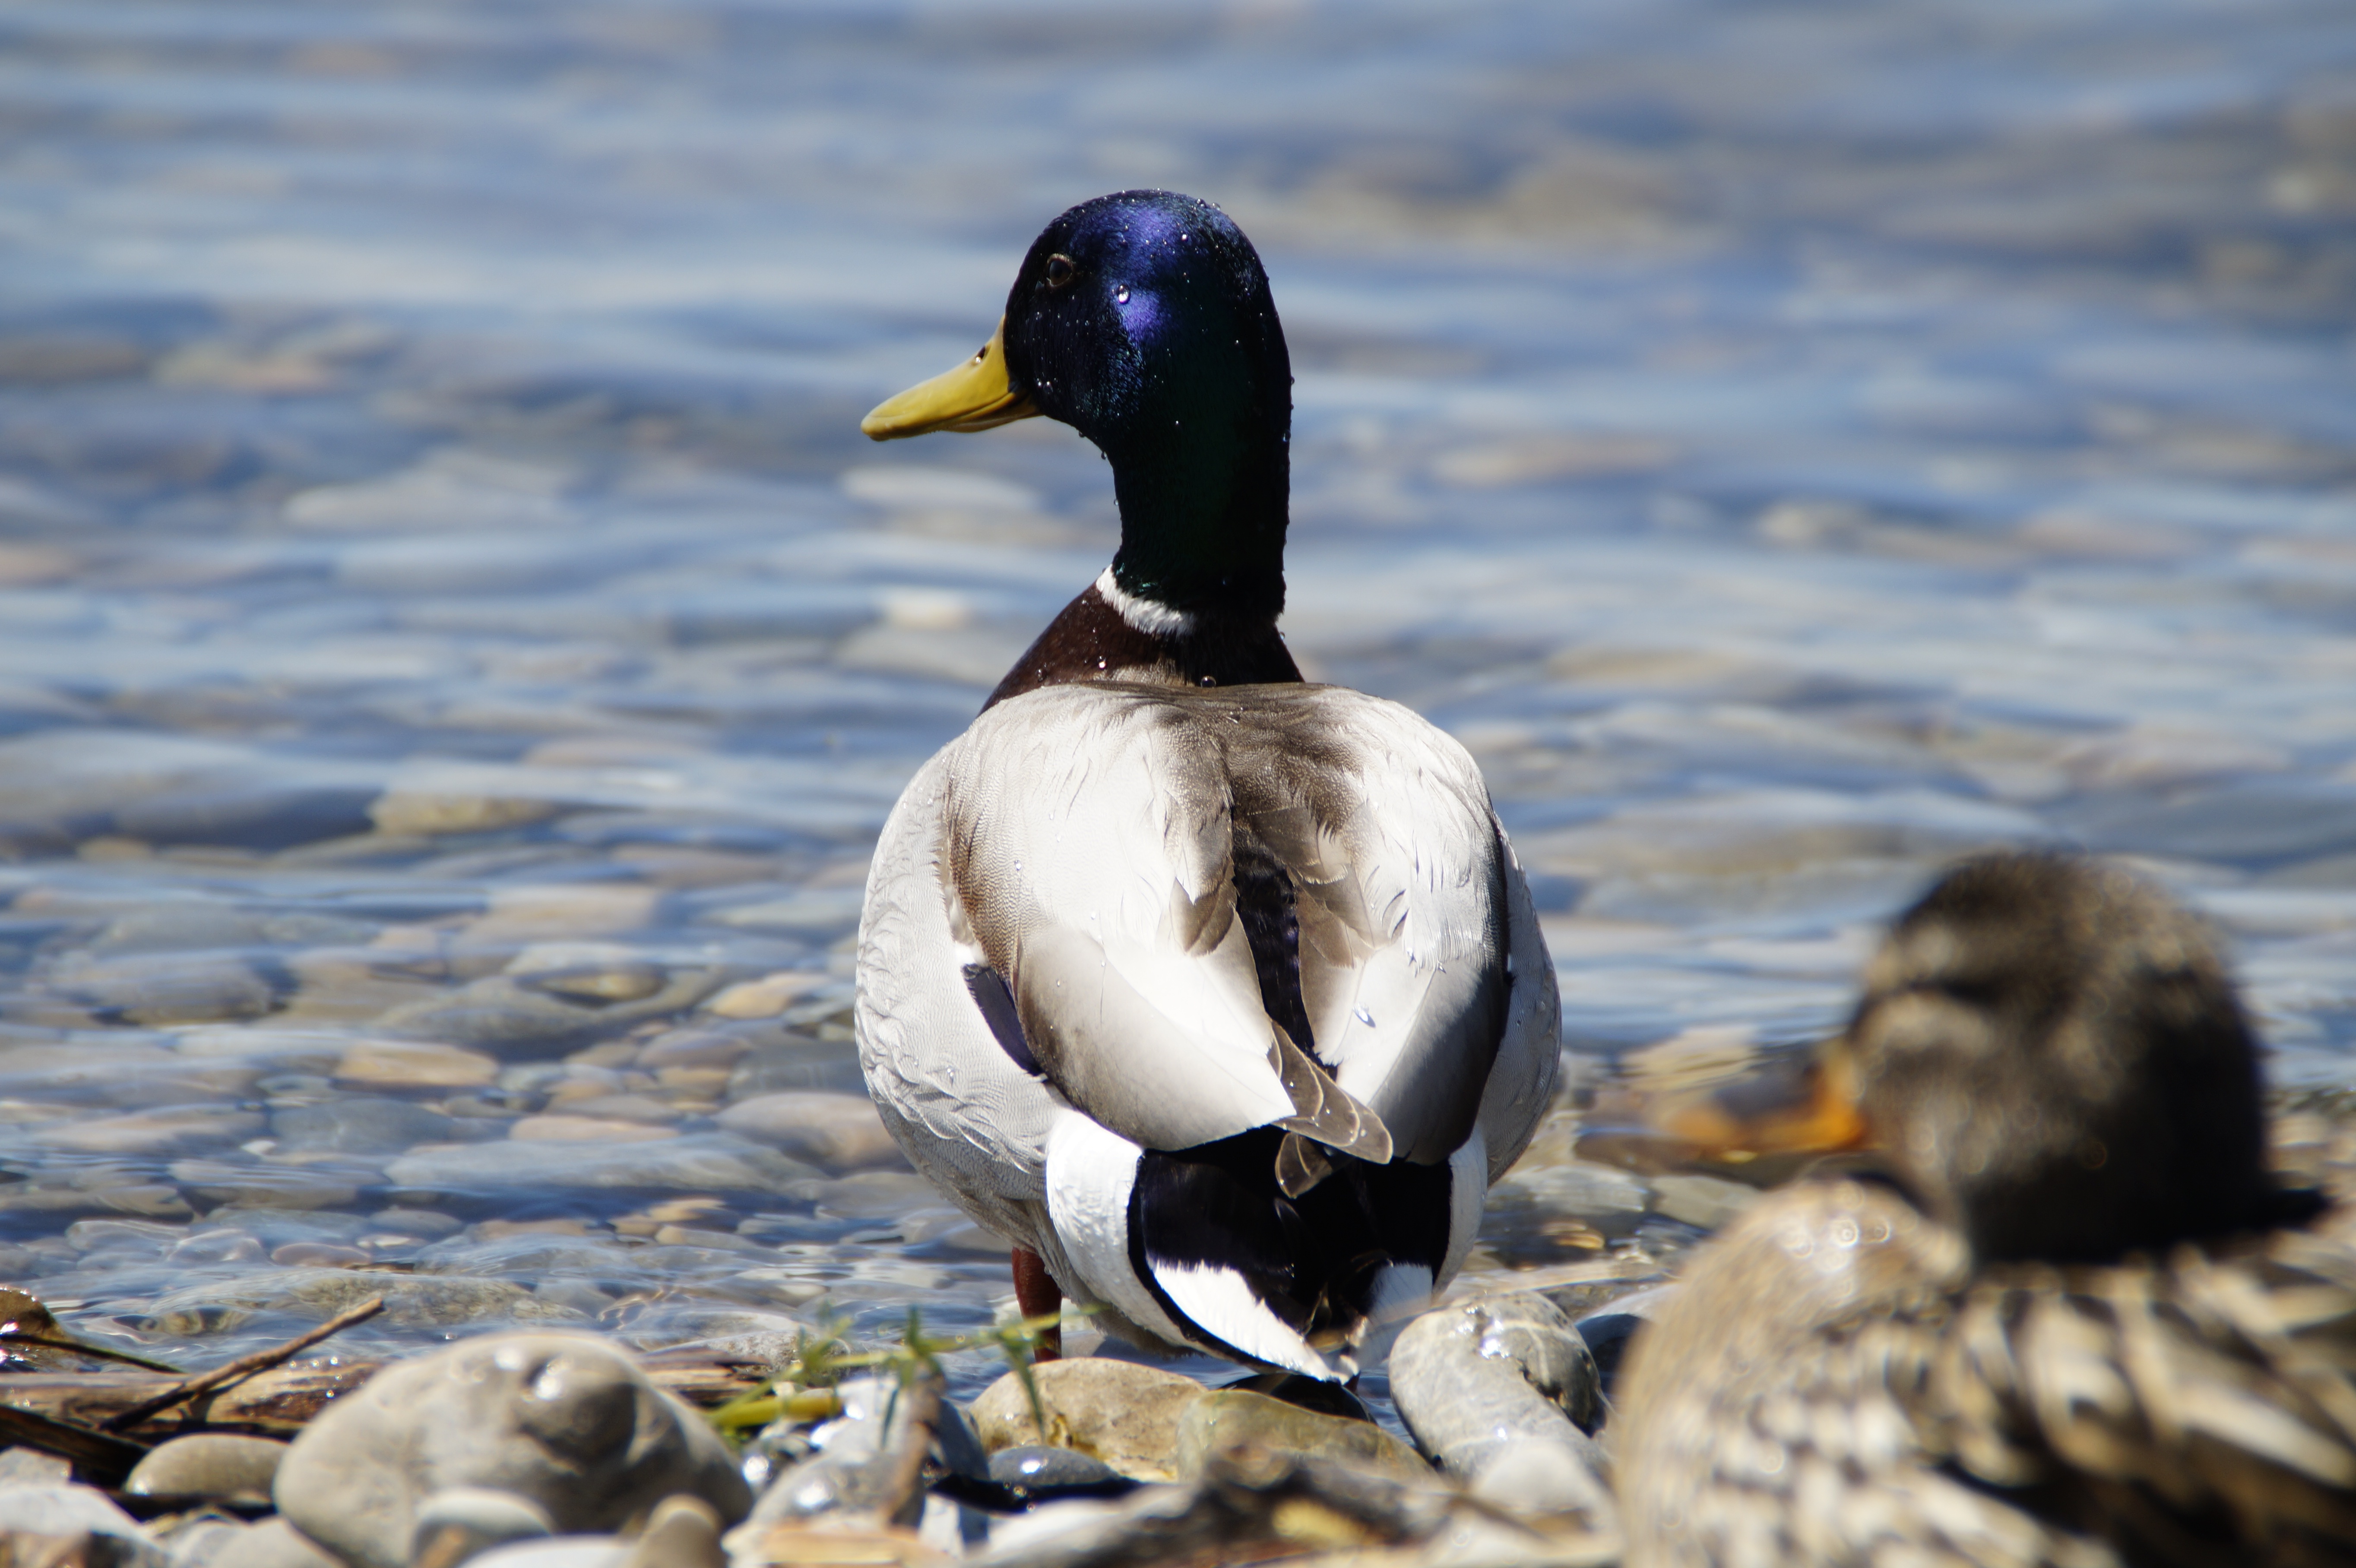
water, nature, bird, lake, pond, wildlife, swim, beak, couple, two, fauna, plumage, poultry, drake, birds, duck, animals, move, vertebrate, ducks, pair, waterfowl, water bird, animal world, togetherness, aquatic animals, mallard, canard, mallards, males, duck bird, male and female, man and woman, woman and man, ducks geese and swans, seaduck